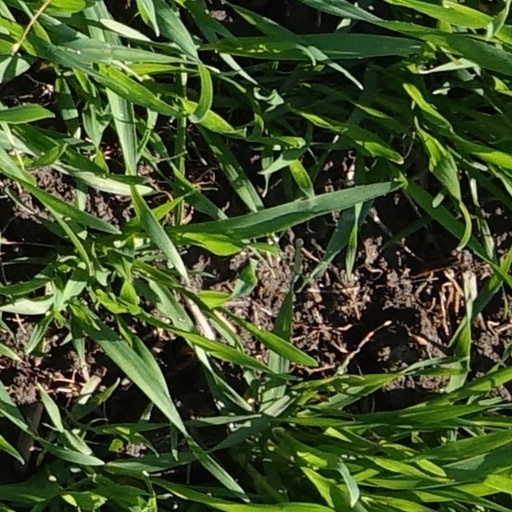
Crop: wheat